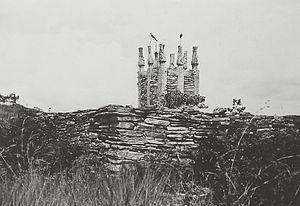
Tombeau Betsileo surmonté de Teza, dans la région Betsileo de Madagascar.
"Les Betsiléos ou en malgache Betsileo ou ""betsilao"" est la dénomination générique des populations occupant la partie sud des terres centrales de Madagascar.